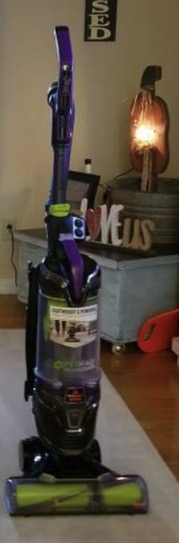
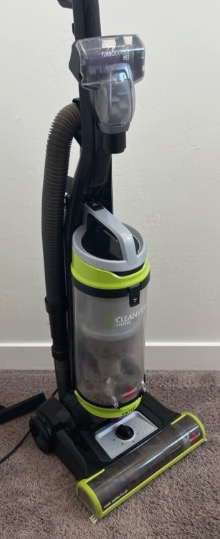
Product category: items_vacuum
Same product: no